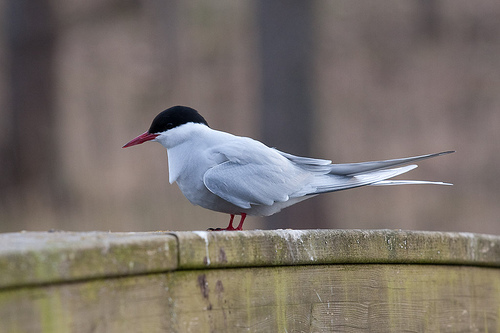
this bird has a sharp, thin bill with a dark black crown and a light blue feathering covering the rest of its body.
the bird has a black crown, and nape but has an overall body color of white.
monochromatic bird perched with black topped side of headbird has long red beak black head white throat and belly,the wings are white and the tail is grey.
this bird has a white belly and breast with a black crown and pointy bill.
this bird has wings that are grey and has an orange bill
this bird has wings that are grey and has a black crown
this bird is small, has a light grey body, a black crown, and a pointed bill.
this bird has wings that are white and has a black crownsmall white bird with a medium sized pointy orange beak, black head and nape with long wings and tail, has orange legs with a bit of black on the nails.
Species: Artic Tern